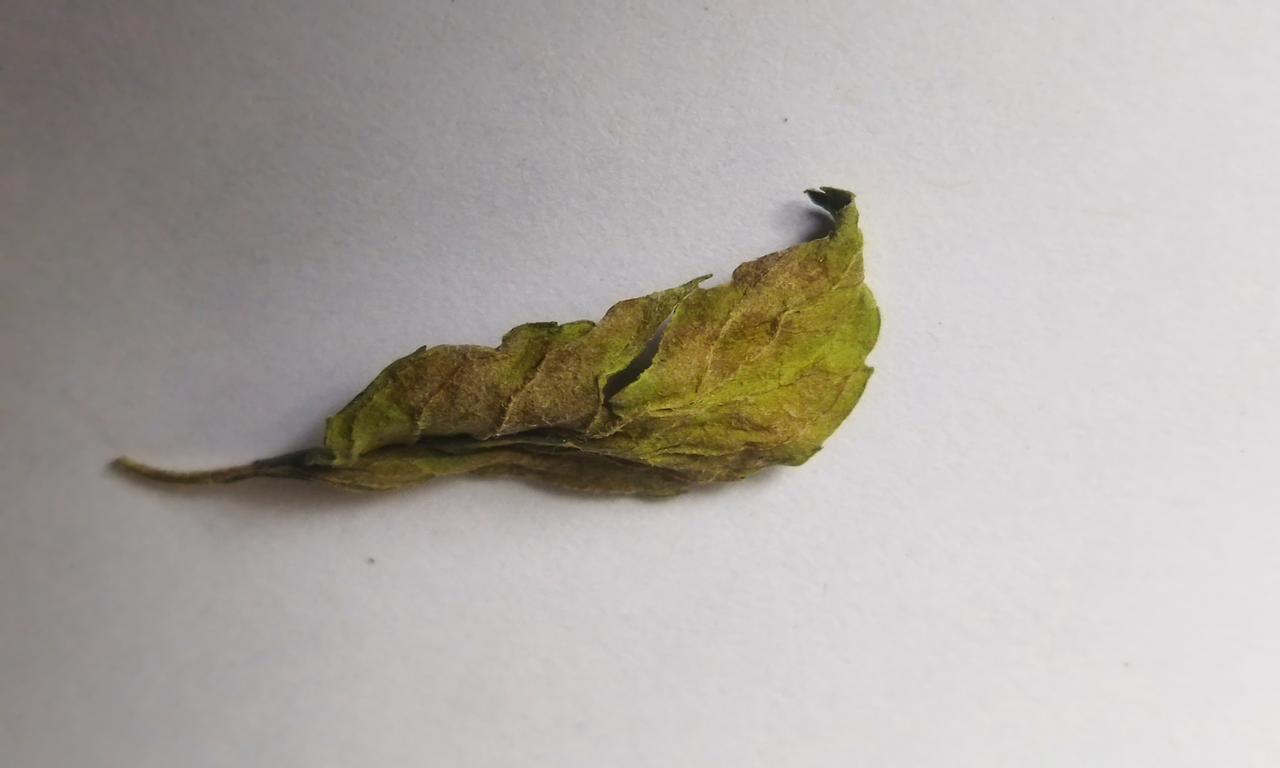
Label: Spoiled